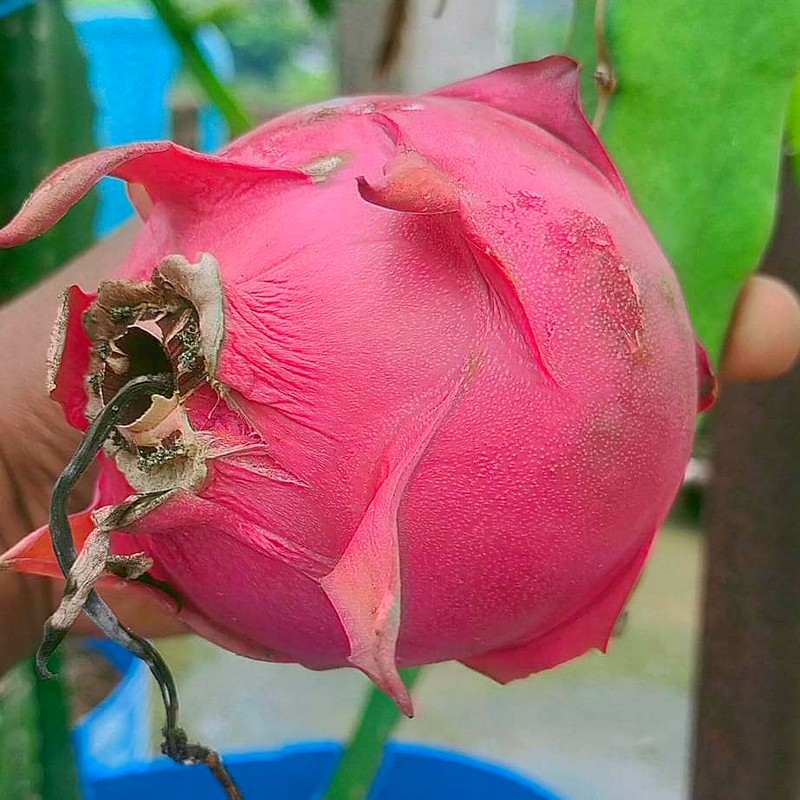
Label: Fresh Dragon Fruit